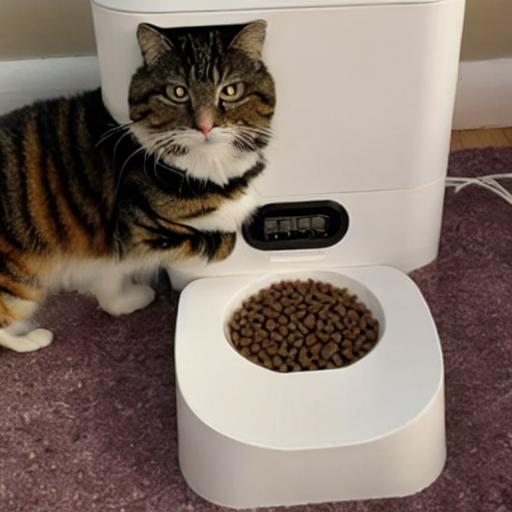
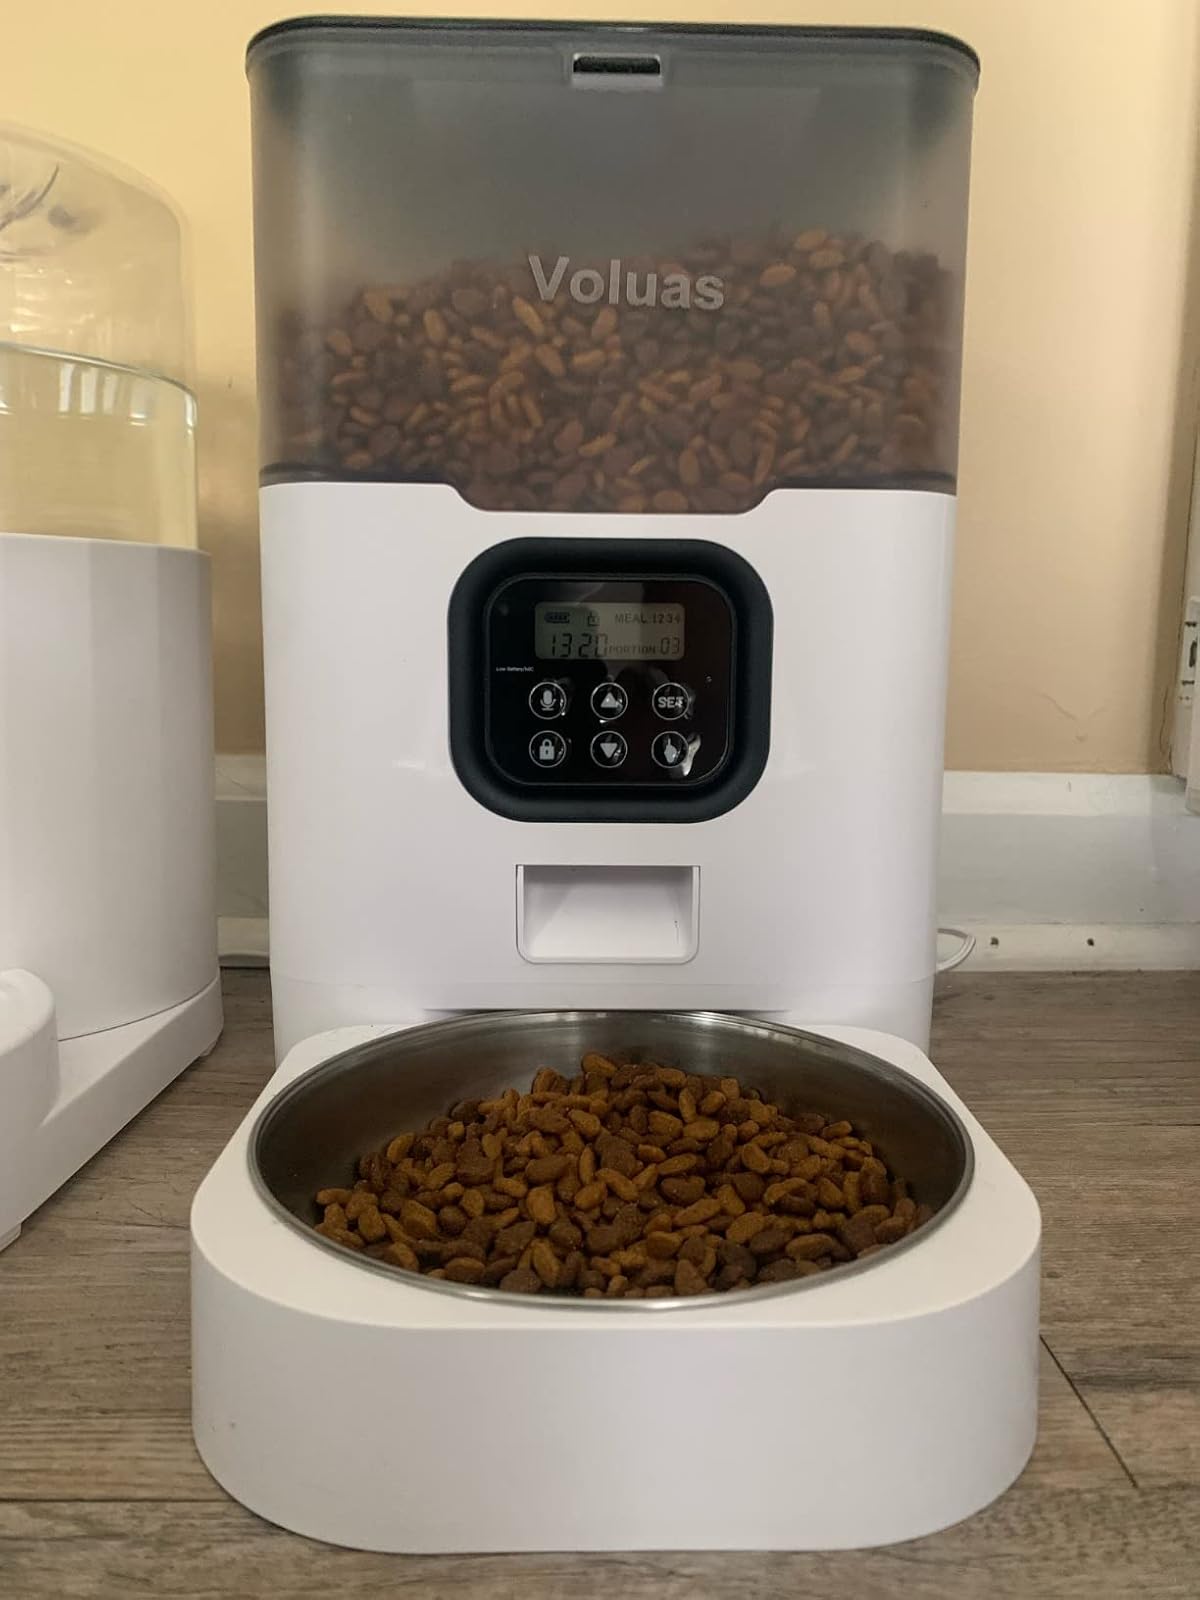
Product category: items_feeder
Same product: no